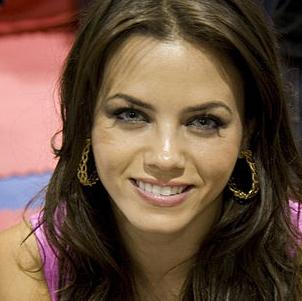
Age: 27